Indemini

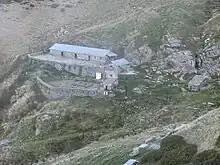
Montoia alpine pasture, one of summer pastures near Indemini

Indemini is first mentioned in 1260 as "Indemine". In the Middle Ages it was part of the "Vicinanza" of Gambarogno. In the 17th century there were disputes over alpine pastures and forest owned by the village cooperatives of the Valle Veddasca and the Malcantone. In 1752, these border disputes were resolved with the Treaty of Varese. In 1800, the Helvetic government considered exchanging Indemini for Campione d'Italia in the Cisalpine Republic.